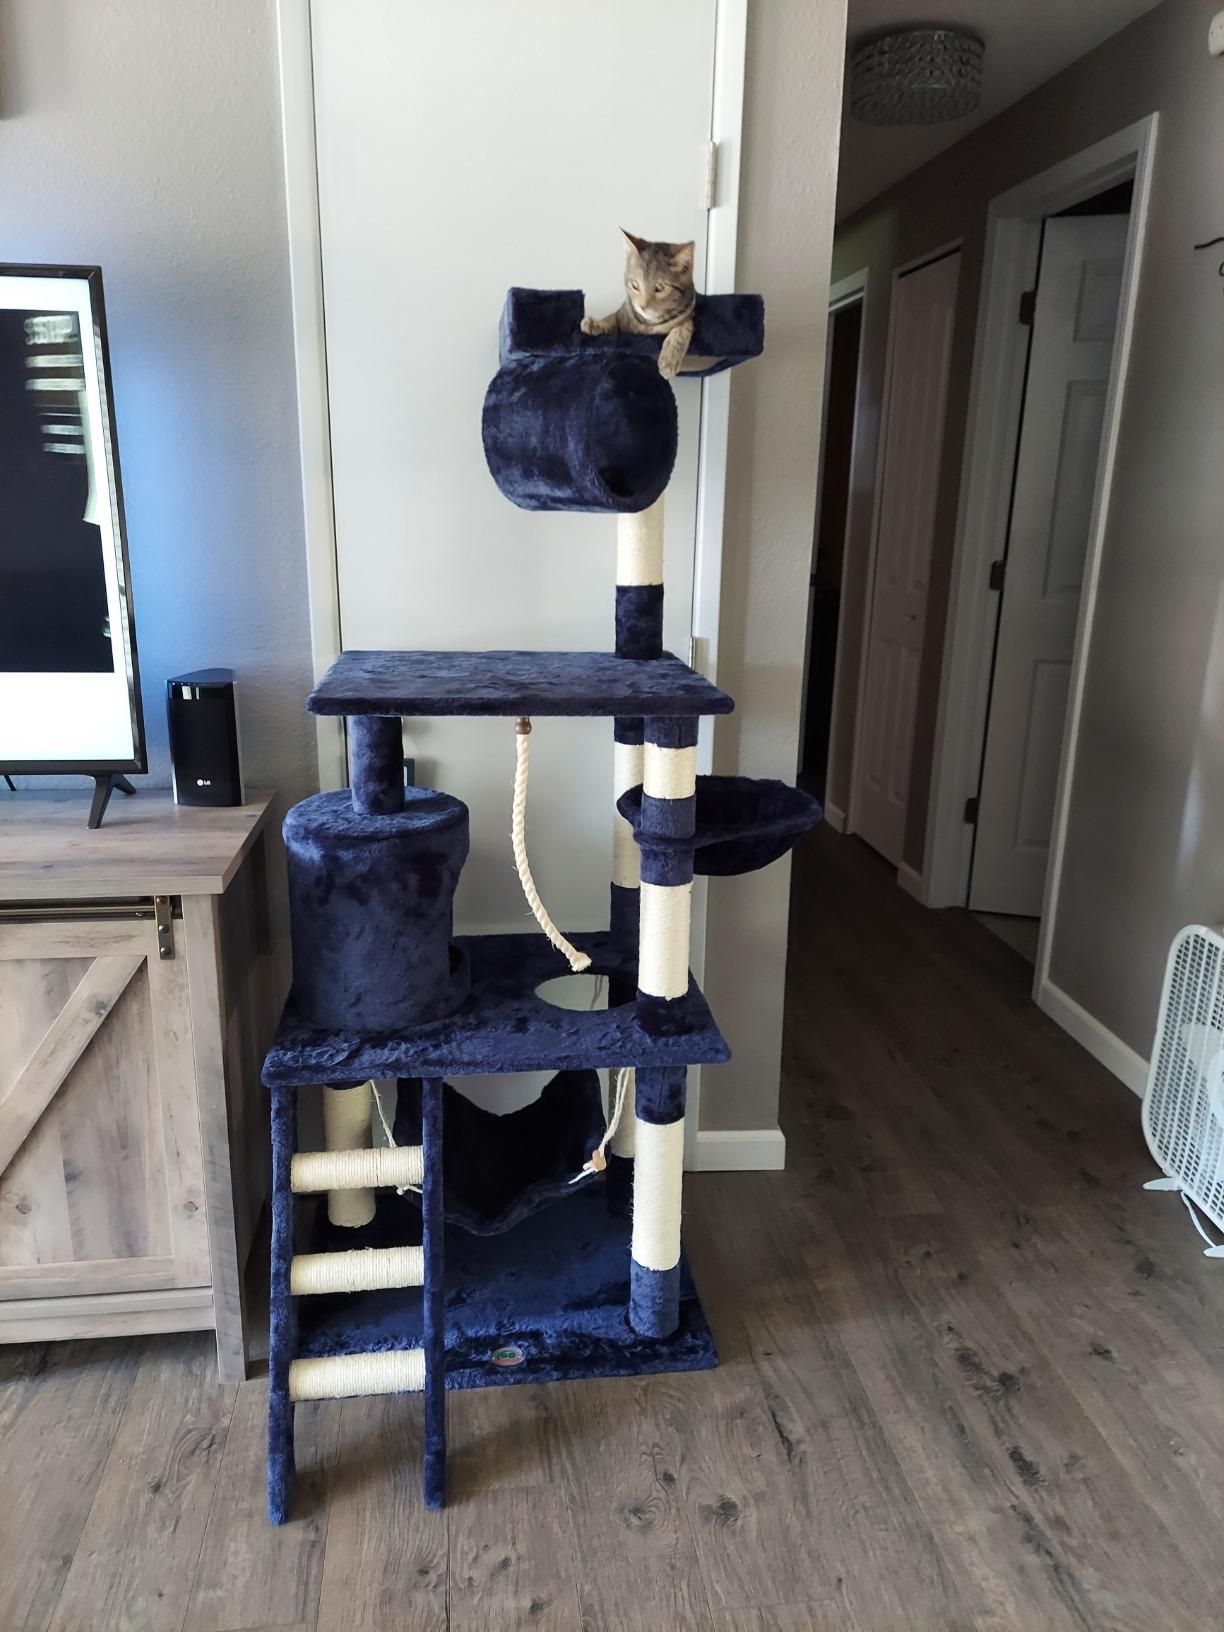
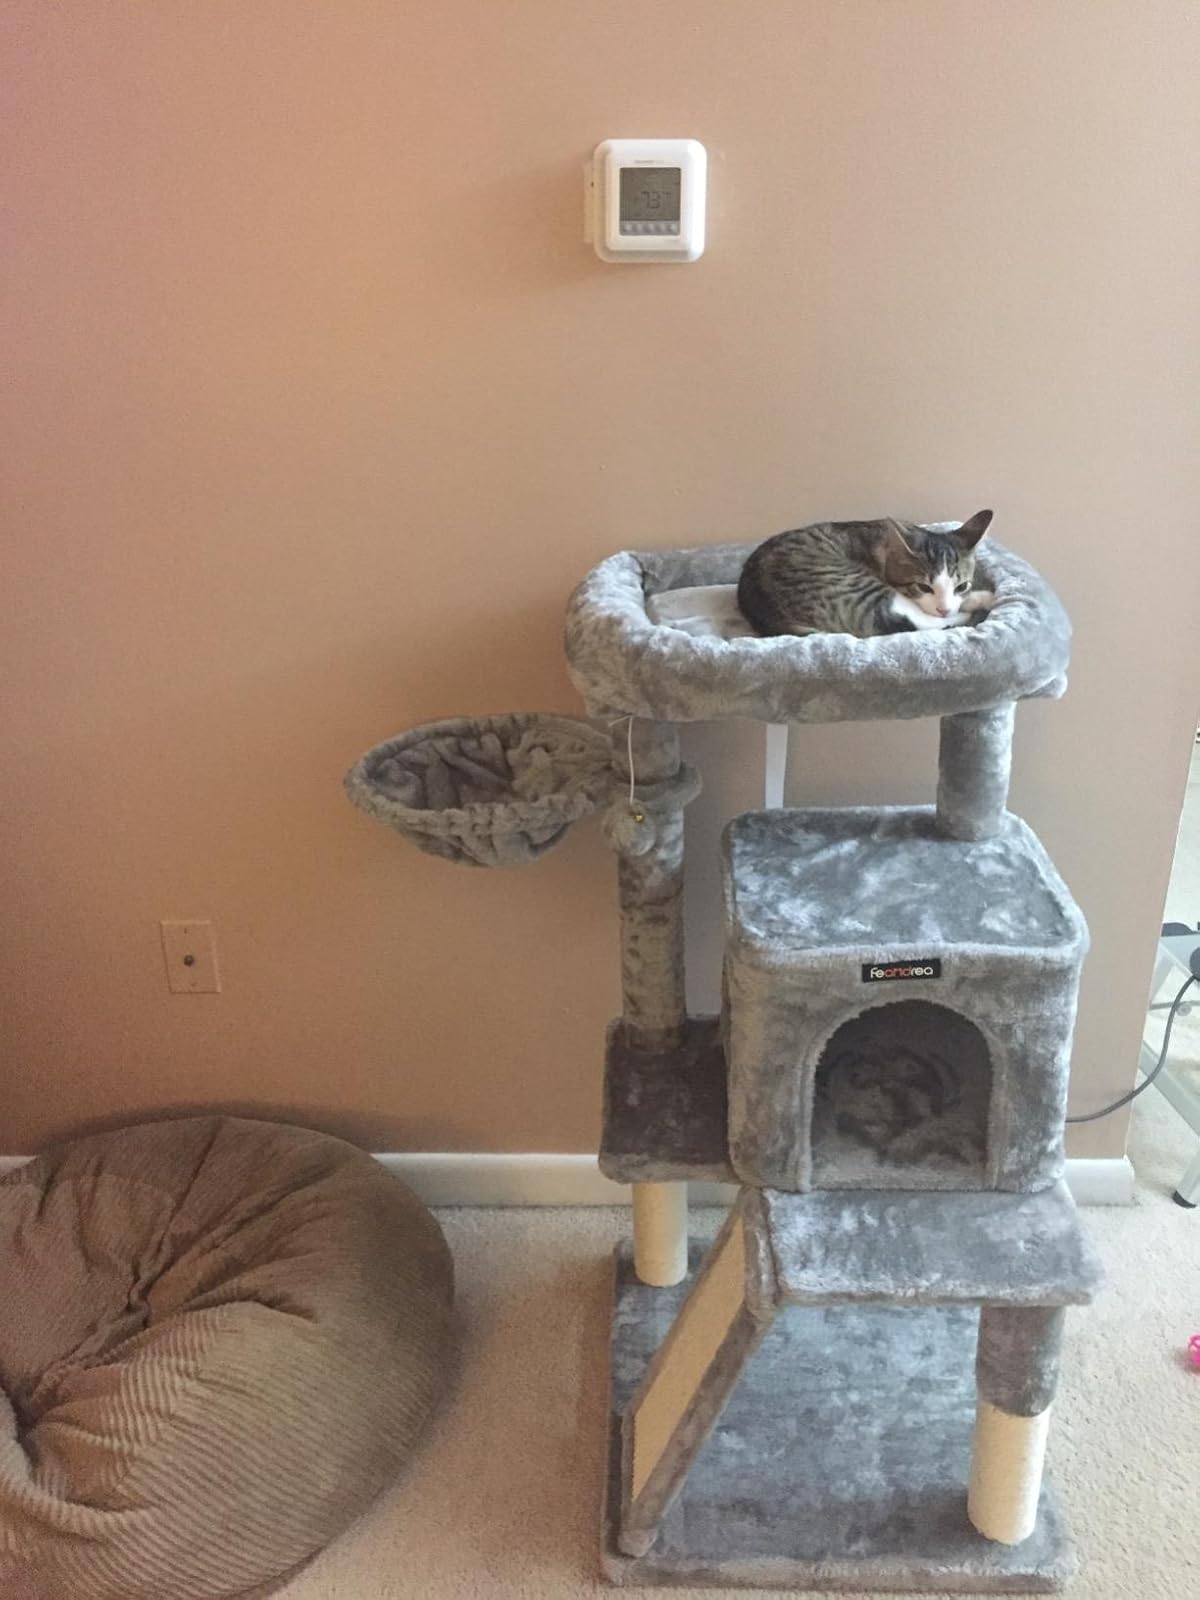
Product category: items_cat tree
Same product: no